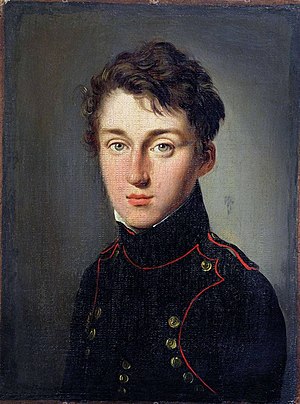
Sadi Carnot (fysiker)
Sadi Carnot i studenteruniform fra École polytechnique.
Nicolas Léonard Sadi Carnot var en fransk fysiker, søn af Lazare Carnot.